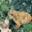
Label: frog